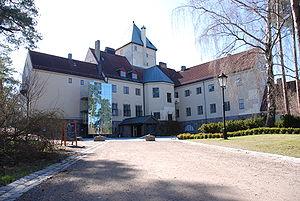
La Villa Grande, connue comme Gimlé entre 1941 et 1945 en référence à la mythologie nordique, est le nom d'une propriété à Bygdøy, à Oslo, en Norvège.
Vidkun Abraham Lauritz Jonnsøn Quisling est un homme d'État norvégien né le 18 juillet 1887 et mort fusillé le 24 octobre 1945. Il est dans son pays le principal artisan de la collaboration avec l'occupant nazi pendant la Seconde Guerre mondiale. Son nom est passé dans le langage courant en Norvège et dans le monde anglophone comme synonyme de « traître ».